Haltingen station

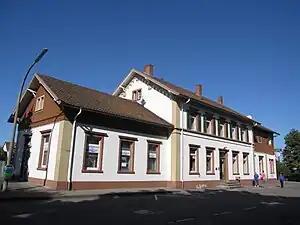
The station in 2009

Haltingen station is a railway station in the town of Weil am Rhein, in Baden-Württemberg, Germany. It is located on the Mannheim–Karlsruhe–Basel railway (Rhine Valley Railway) of Deutsche Bahn. The Kander Valley Railway heritage railway operates from a platform just north of the station.